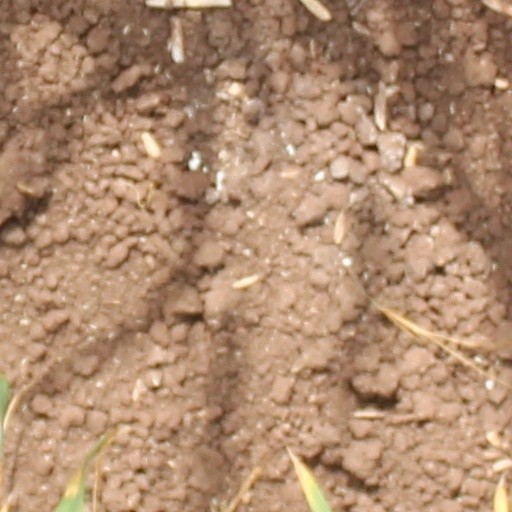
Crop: wheat